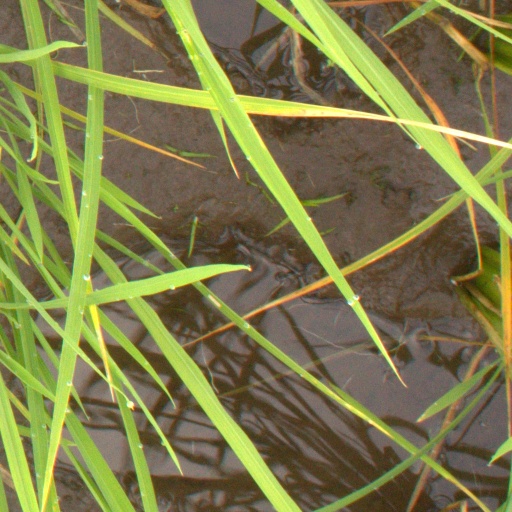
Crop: rice